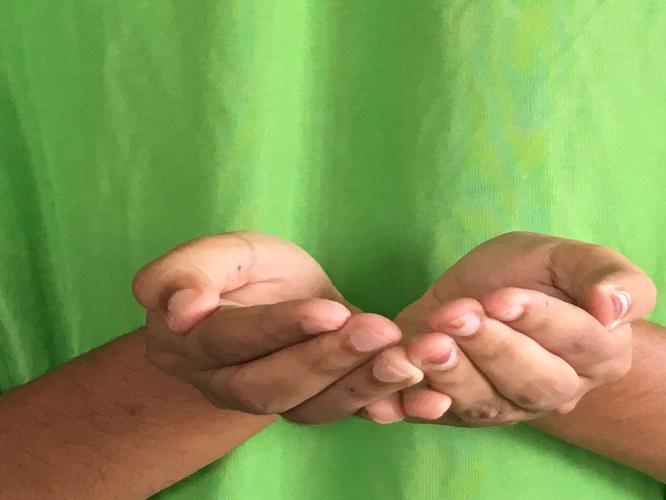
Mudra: Pushpaputa
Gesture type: double_hand